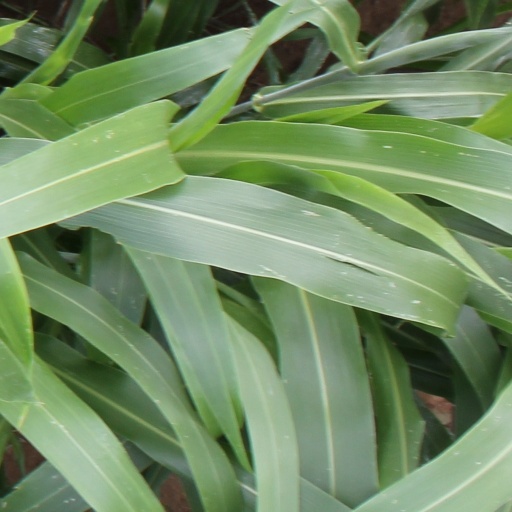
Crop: sorghum